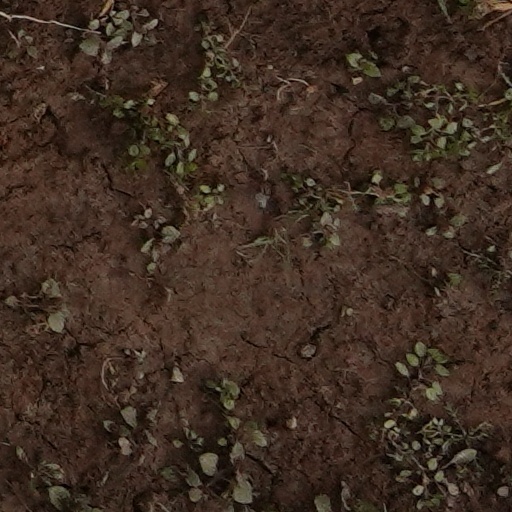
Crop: wheat